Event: Hurricane Matthew
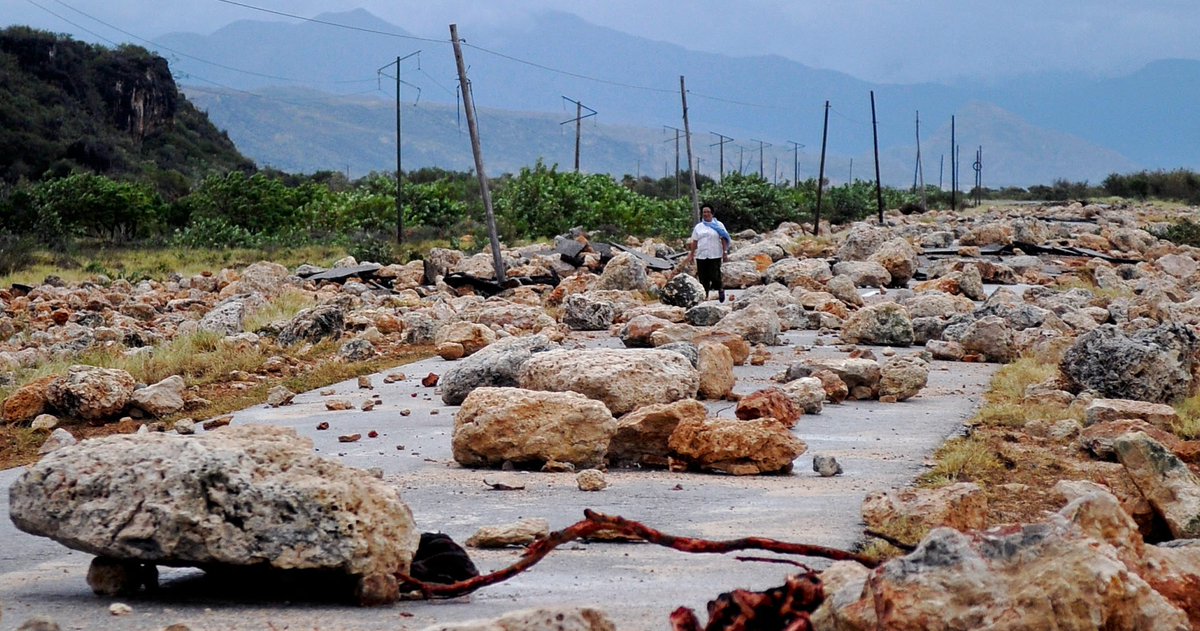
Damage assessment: damage